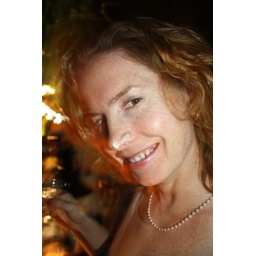
at least one person got cake in the face